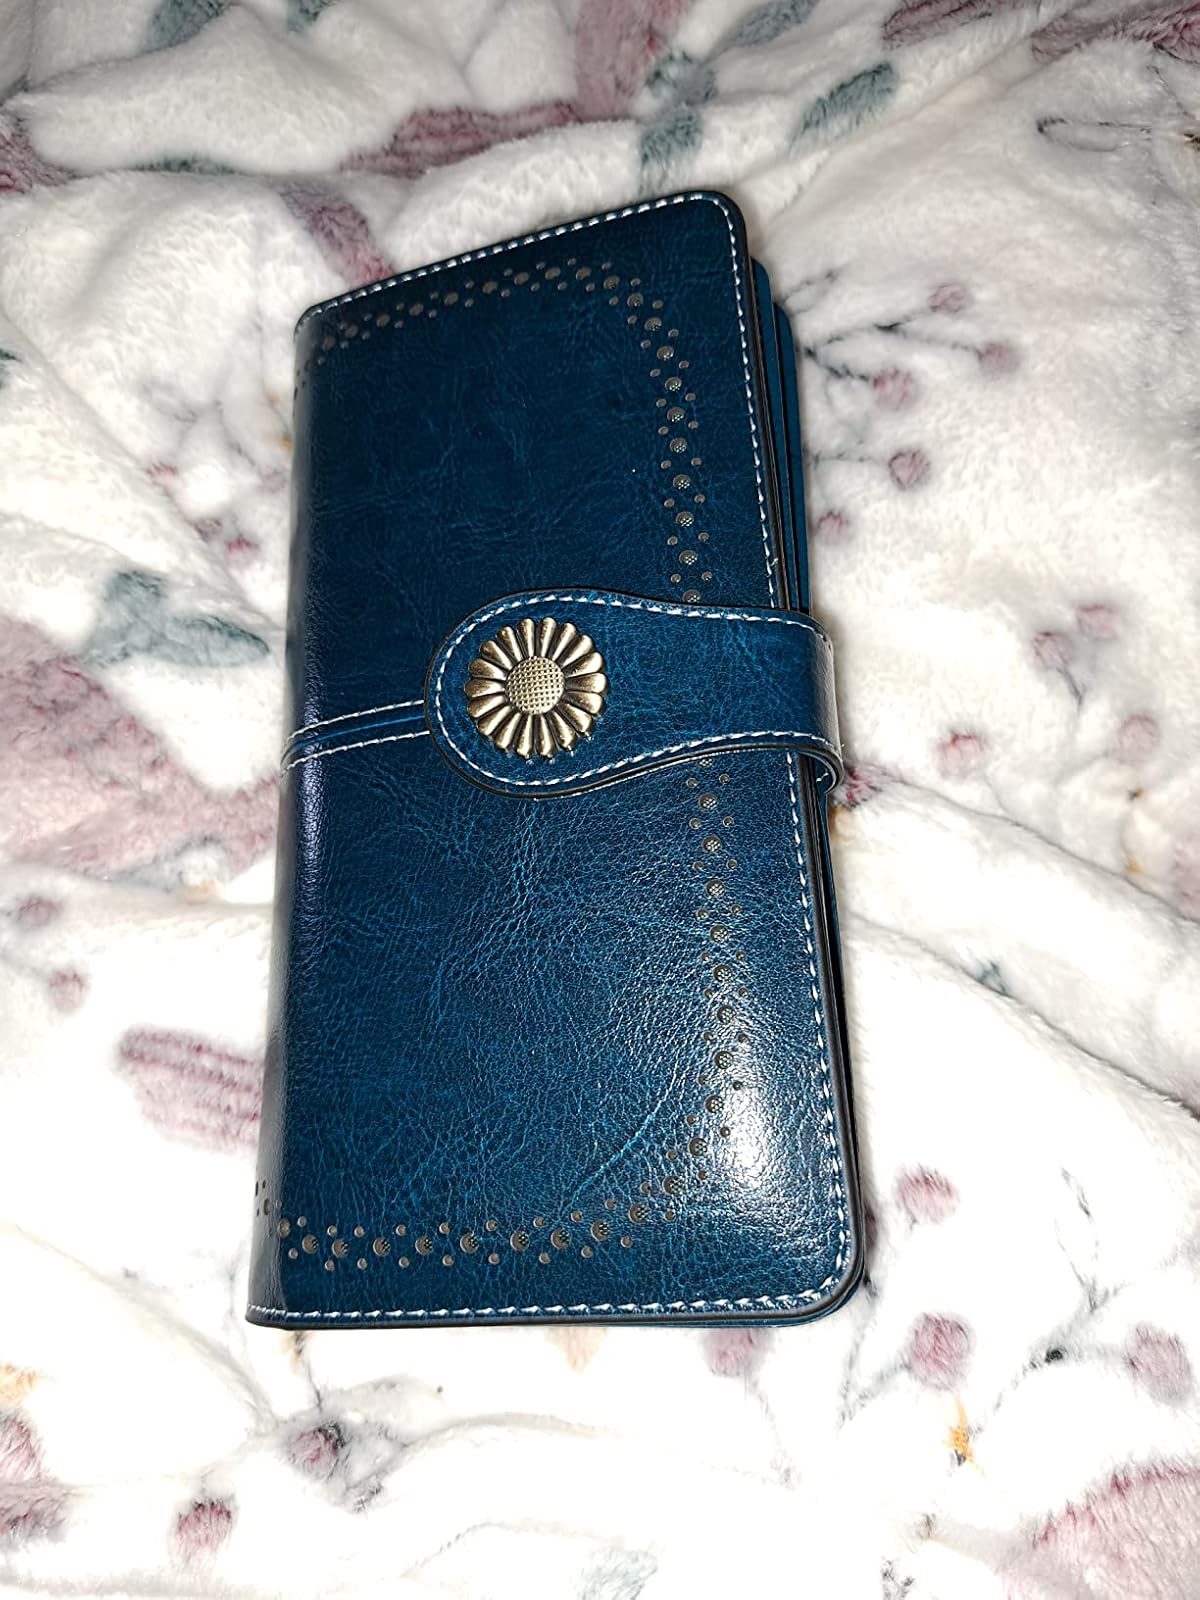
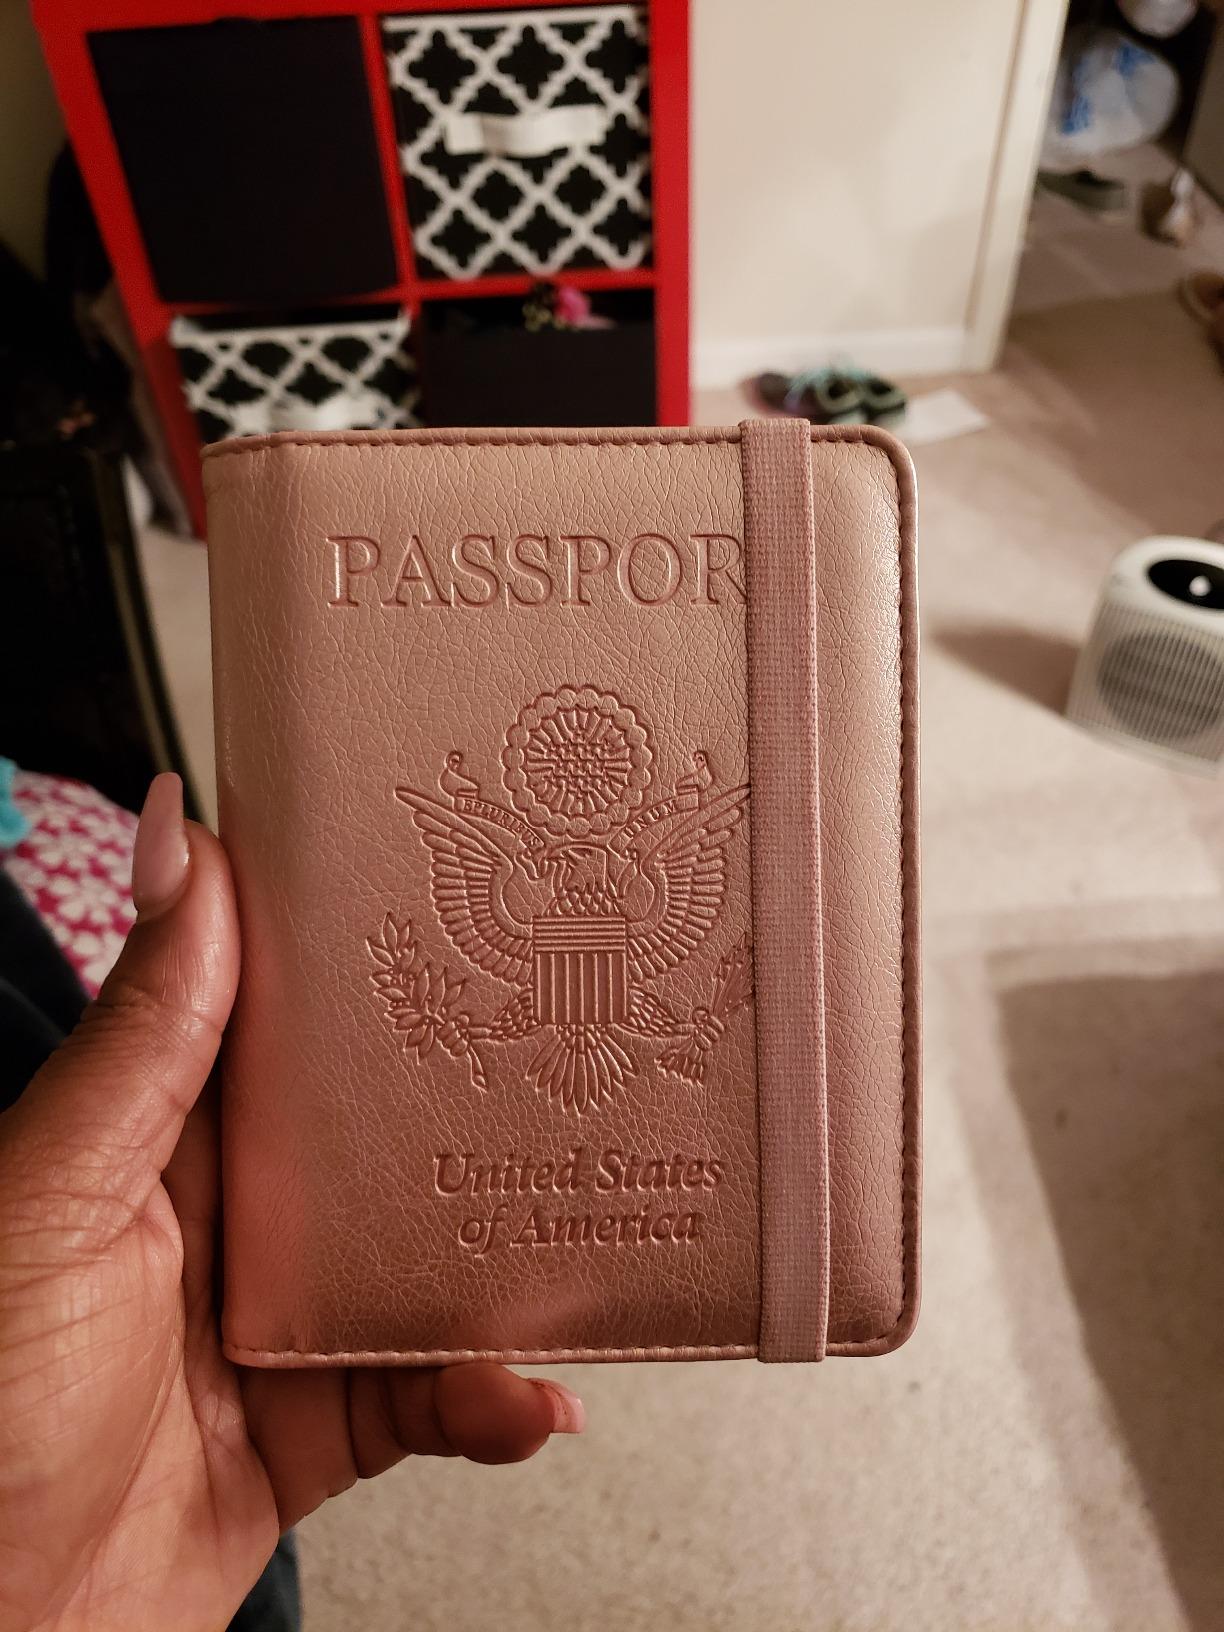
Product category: accessories_wallet
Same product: no